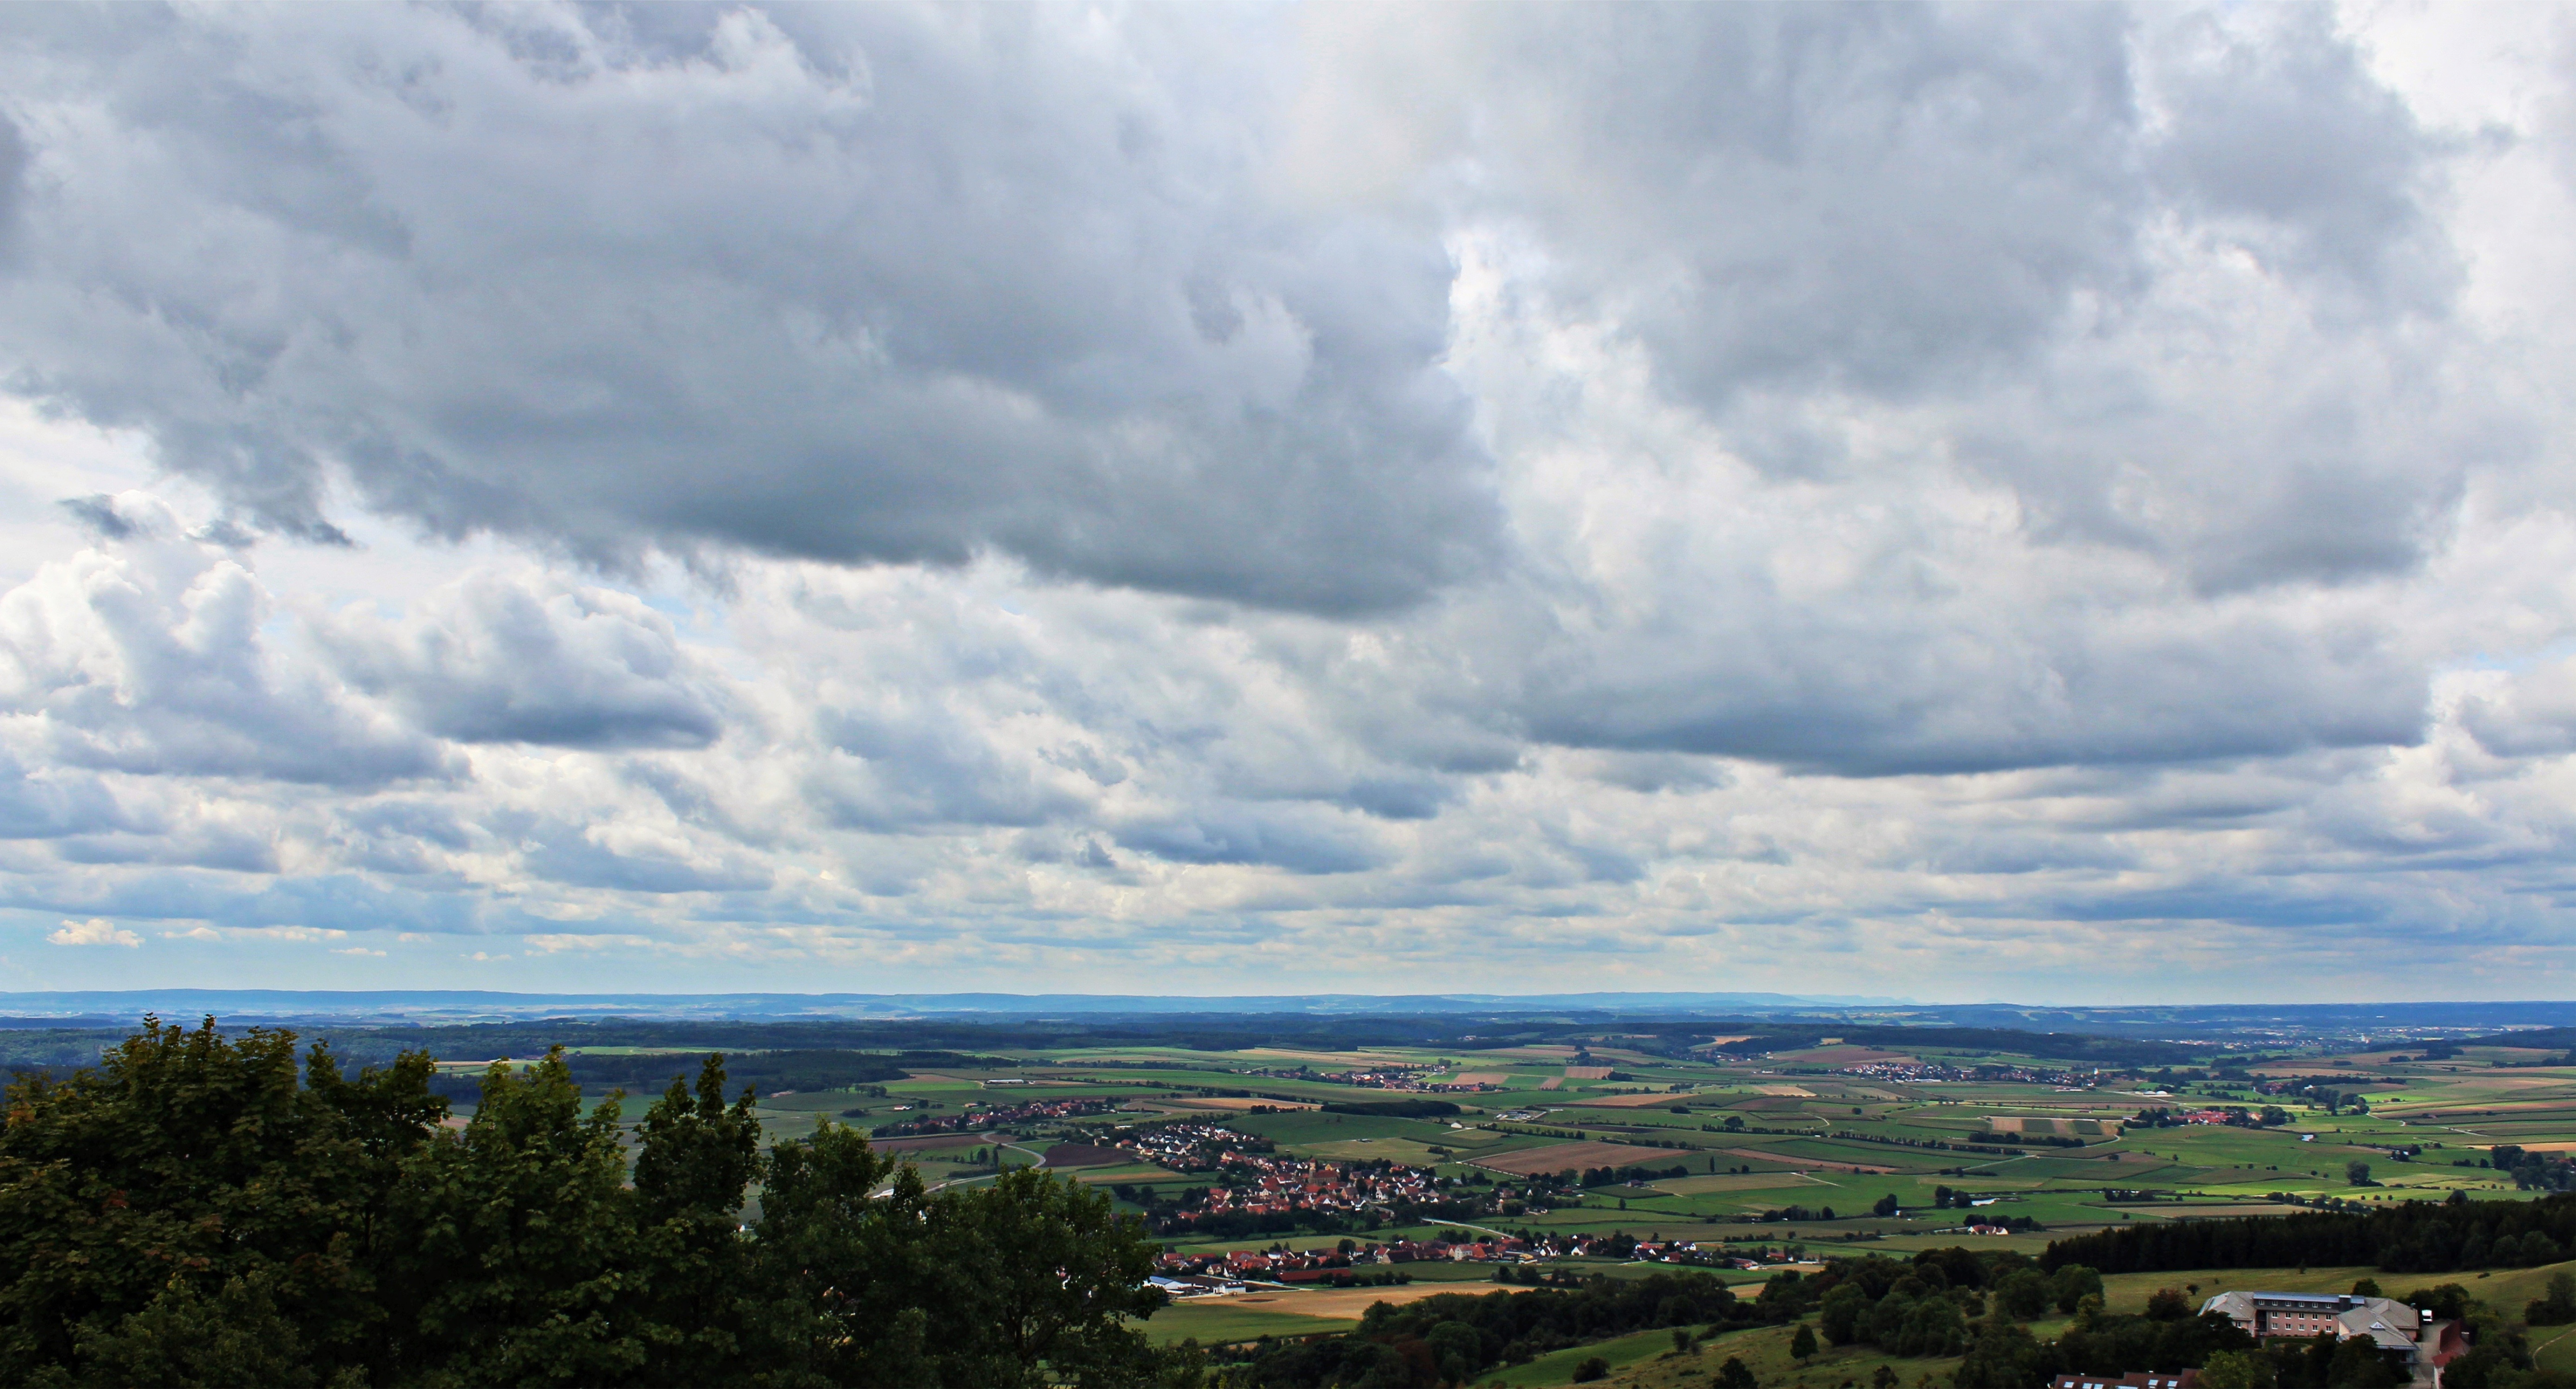
landscape, sea, horizon, cloud, sky, hill, view, panorama, scenic, cumulus, plain, clouds, vision, mood, meteorological phenomenon, atmosphere of earth